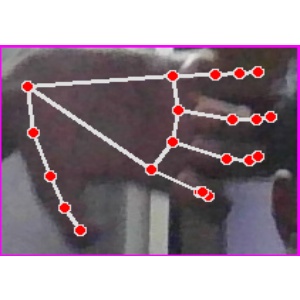
अक्षर: त